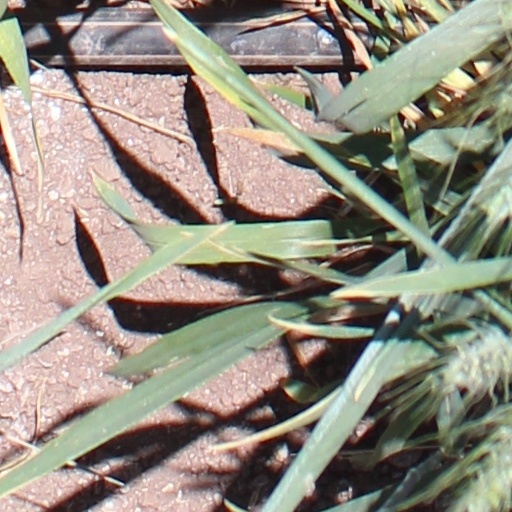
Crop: wheat